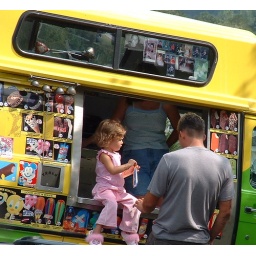
Ice Cream truck in windy hill farm